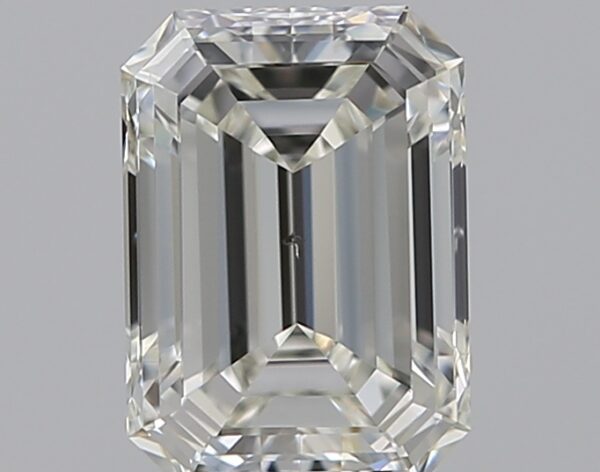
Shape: emerald
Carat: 0.72
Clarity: VS2
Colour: J
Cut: EX
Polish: EX
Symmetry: VG
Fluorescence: F
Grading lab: GIA
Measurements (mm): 6.13 x 4.4 x 2.85